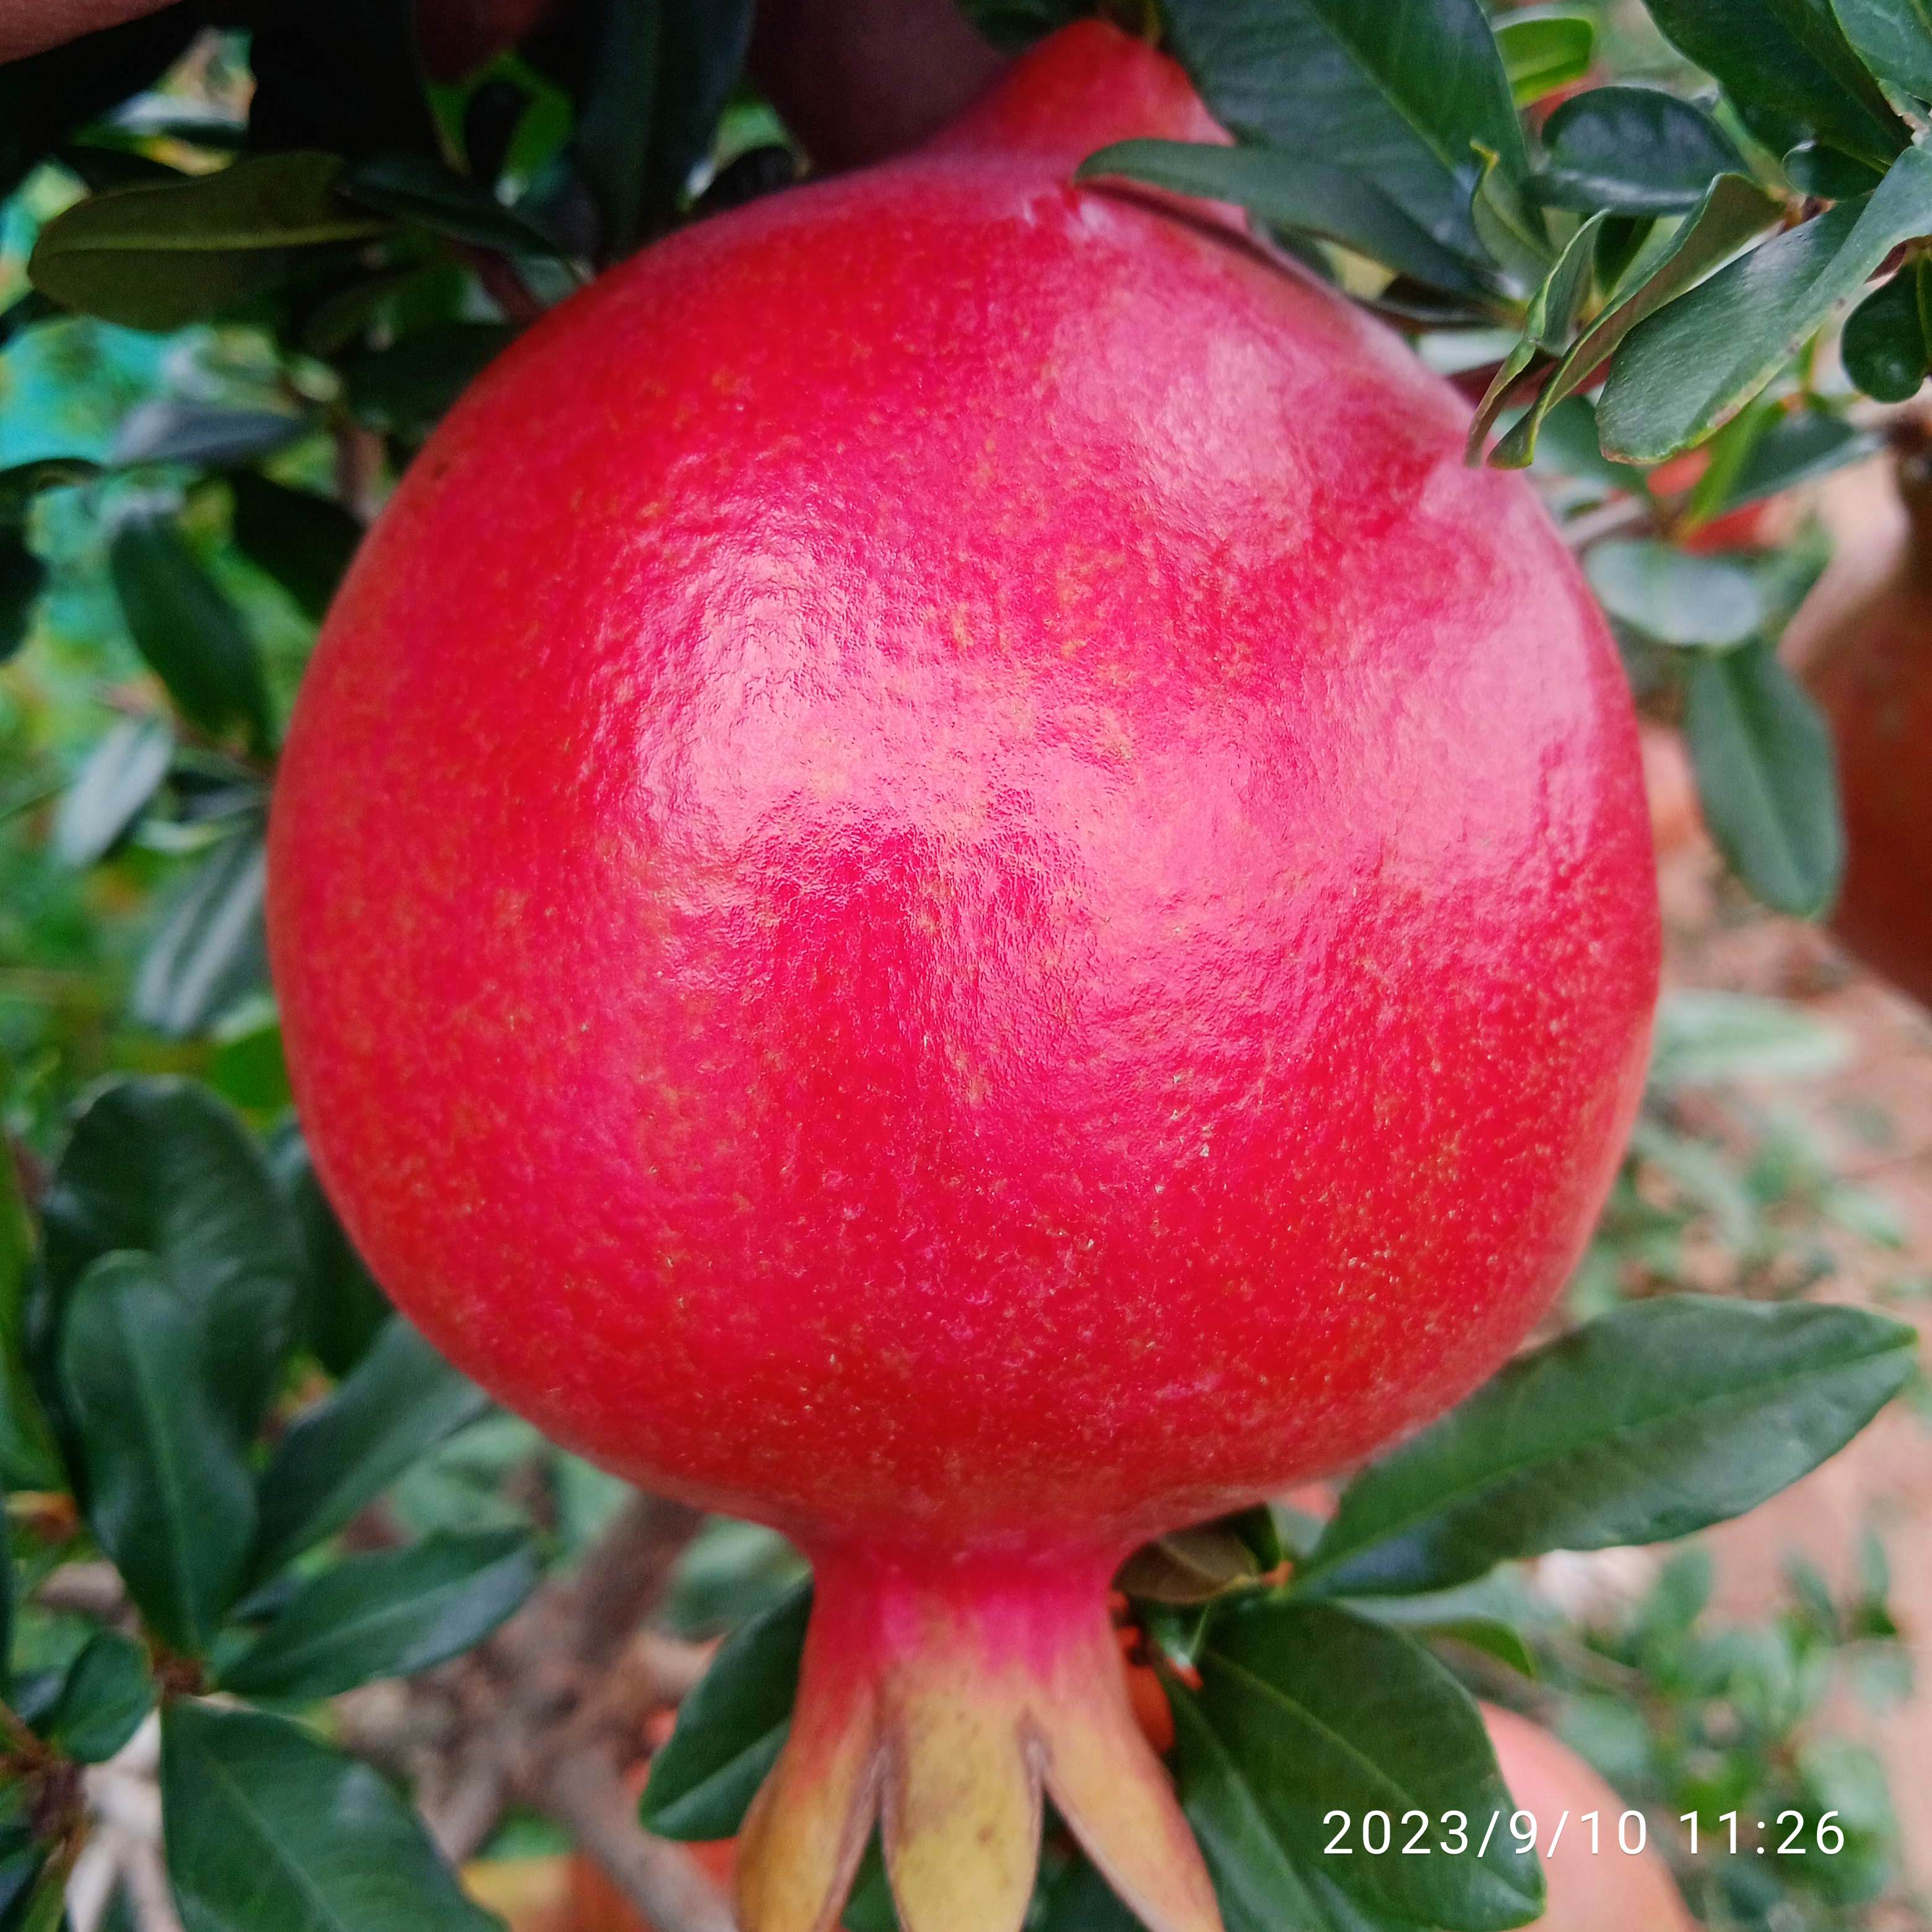
Label: Healthy